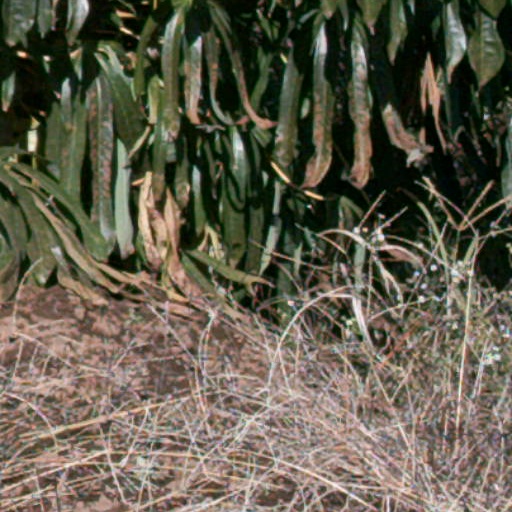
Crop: cassava